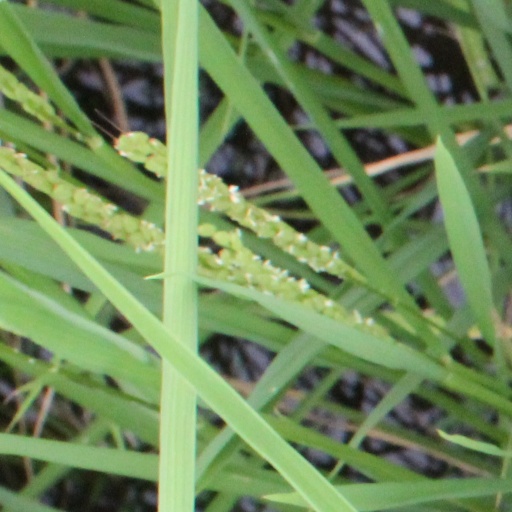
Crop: rice